Georg von Arco

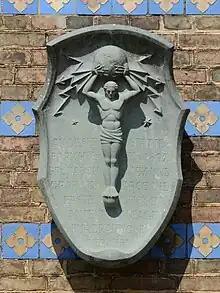
Plaque commemorating the first radio transmission in Germany, on the Church of the Redeemer in Sacrow/Potsdam.

Arco was born on the estate of his father, Count Alexander Karl von Arco, in Großgorschütz, Upper Silesia, Prussia (now Gorzyce, Poland). He belonged to the Arco family, of Italian origin. His noble title was abolished when Germany became a republic after the First World War. As a child he was interested in machines of all kinds, but after graduating from the Maria Magdalenen High School in Breslau (now Wrocław, Poland) in 1889, he did not study engineering sciences, but instead attended mathematical and physical lectures at the University of Berlin. Afterwards he took up a military career, a family tradition. After three years with the military, however, he left to study mechanical engineering and electro-technology at the Technissche Hochschule in Charlottenburg (today Technische Universität Berlin), from 1893. There he became acquainted with Professor Adolf Slaby, who had participated in Guglielmo Marconi's transmission experiments on the coast of the English Channel.